Charles E. Burchfield

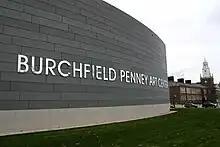
The Burchfield Penney Art Center

The Charles Burchfield Center at Buffalo State College was dedicated in his honor in 1966. It was renamed The Burchfield Art Center in 1983 with an expanded mission to support a multi-arts focus. Between 1991 and 1994, the museum received a series of gifts from Charles Rand Penney, Ph. D., of more than 1,300 works by Western New York artists. Included in that gift were 183 works by Charles E. Burchfield. In honor of such a substantial donation the museum was again renamed as The Burchfield Penney Art Center.